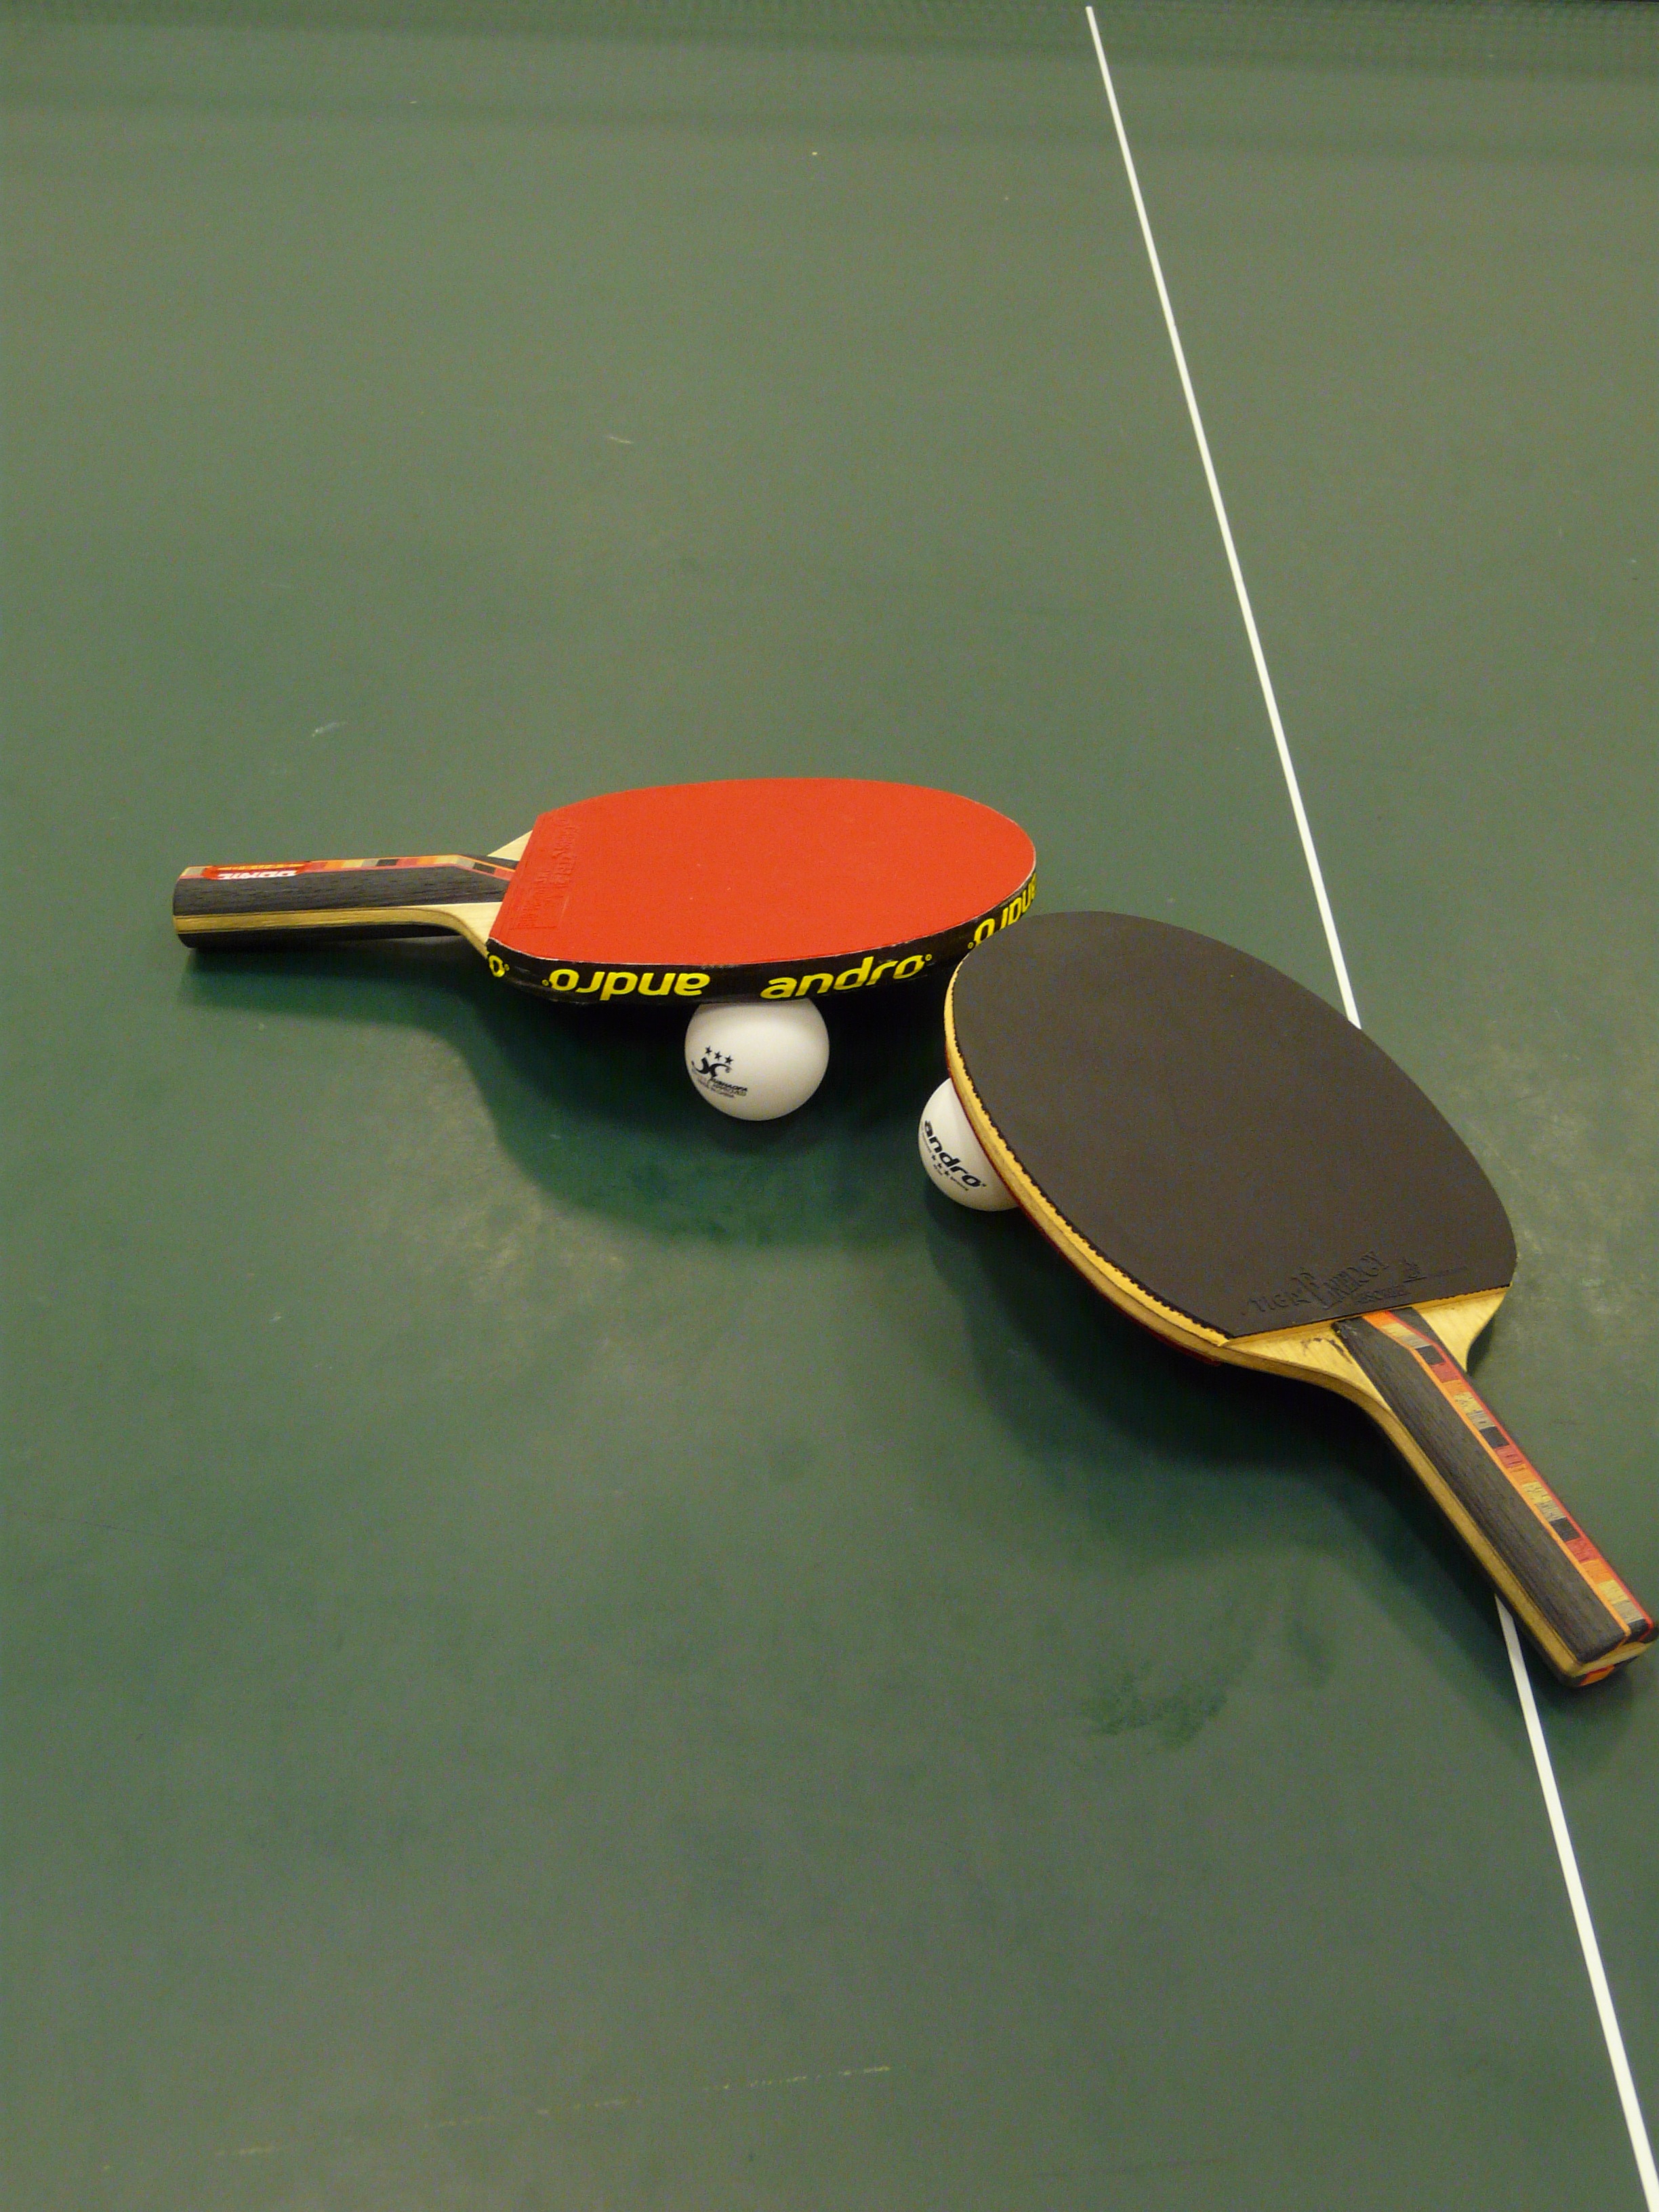
sport, play, guitar, acoustic guitar, green, sports equipment, golf club, illustration, bat, table tennis, ping pong, table tennis bat, string instrument, plucked string instruments